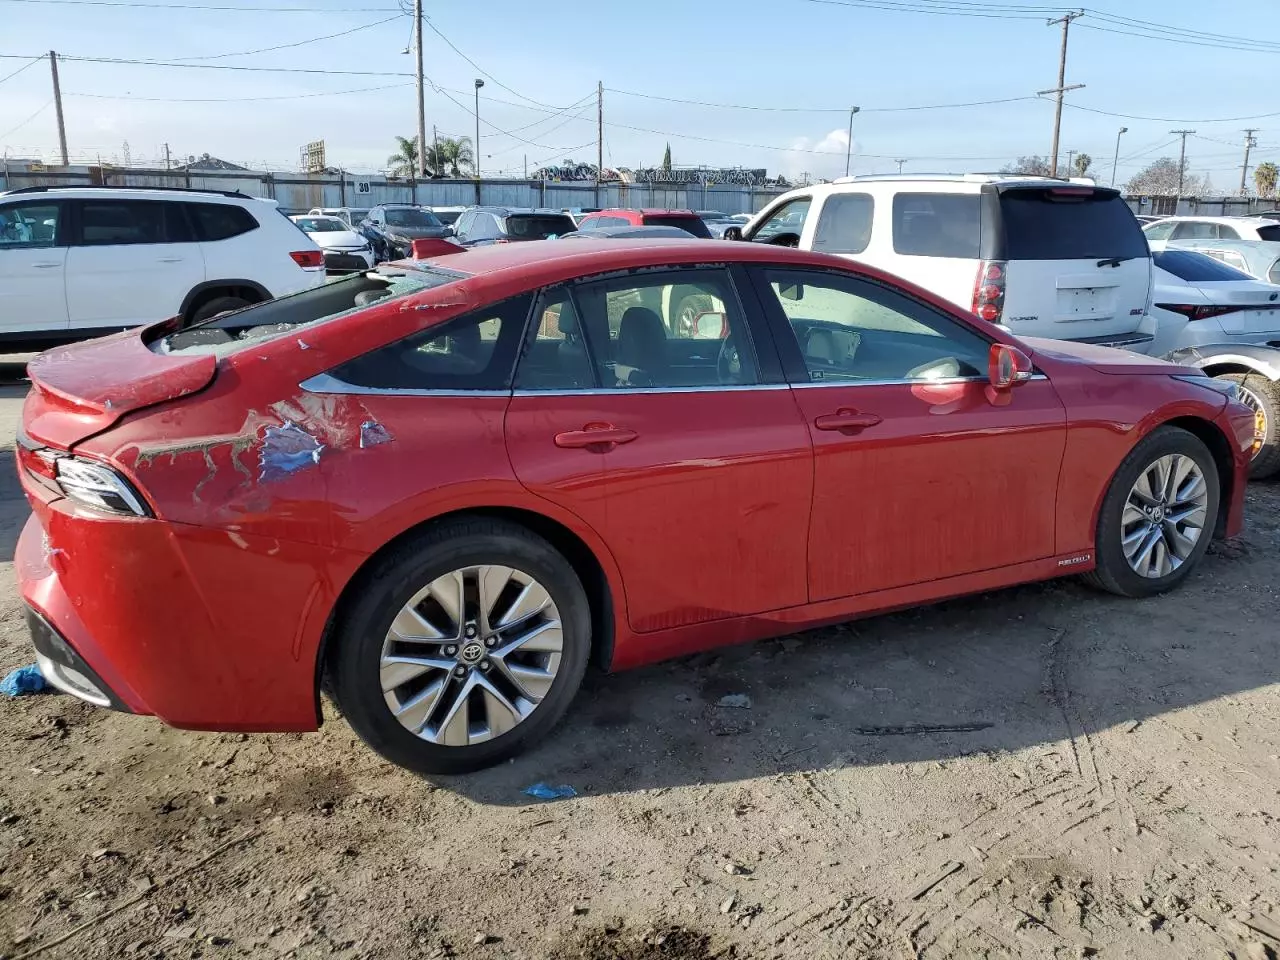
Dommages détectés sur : aile arrière droite, pare-brise arrière, malle, feu arrière droit, pare-choc arrière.
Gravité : majeur